Gajapati Empire

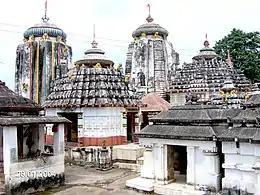
Kapileswar Temple at old Bhubaneswar built during the reign of Kapilendra Deva (r. 1434–66).

The region known as Kalinga (present-day Odisha) was ruled by the Eastern Gangas.The early Eastern Gangas ruled from Kalinga-nagara (currently Mukhalingam near Srikakulam, Andhra Pradesh). They shifted their capital to Cuttack in the 13th century. The Hindu philosopher Ramanujacharya had a great influence on the Raja Choda Ganga Deva, who renovated the temple at Puri. Narasingha Deva I built the Sun Temple at Konark and Varaha Lakshmi Narasimha temple, Simhachalam at Visakhapatnam. The Gangas were succeeded by the Gajapati monarchs. Two copper plates of the early Pallava dynasty have been found in the Kolleru Lake, traced to Gajapati Langula Narasimha Deva, an Oriya ruler (Odia Raja). According to legend, the Gajapati fort was located at Kolleti Kota on one of the eastern islands of the lake, which protected the Odia forces. The enemy general encamped at Chiguru Kota located on the shores and tried to excavate a channel in the modern-day Upputeru, so that the water of the lake would empty into the sea and allow an attack on the Gajapati fort.